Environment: real
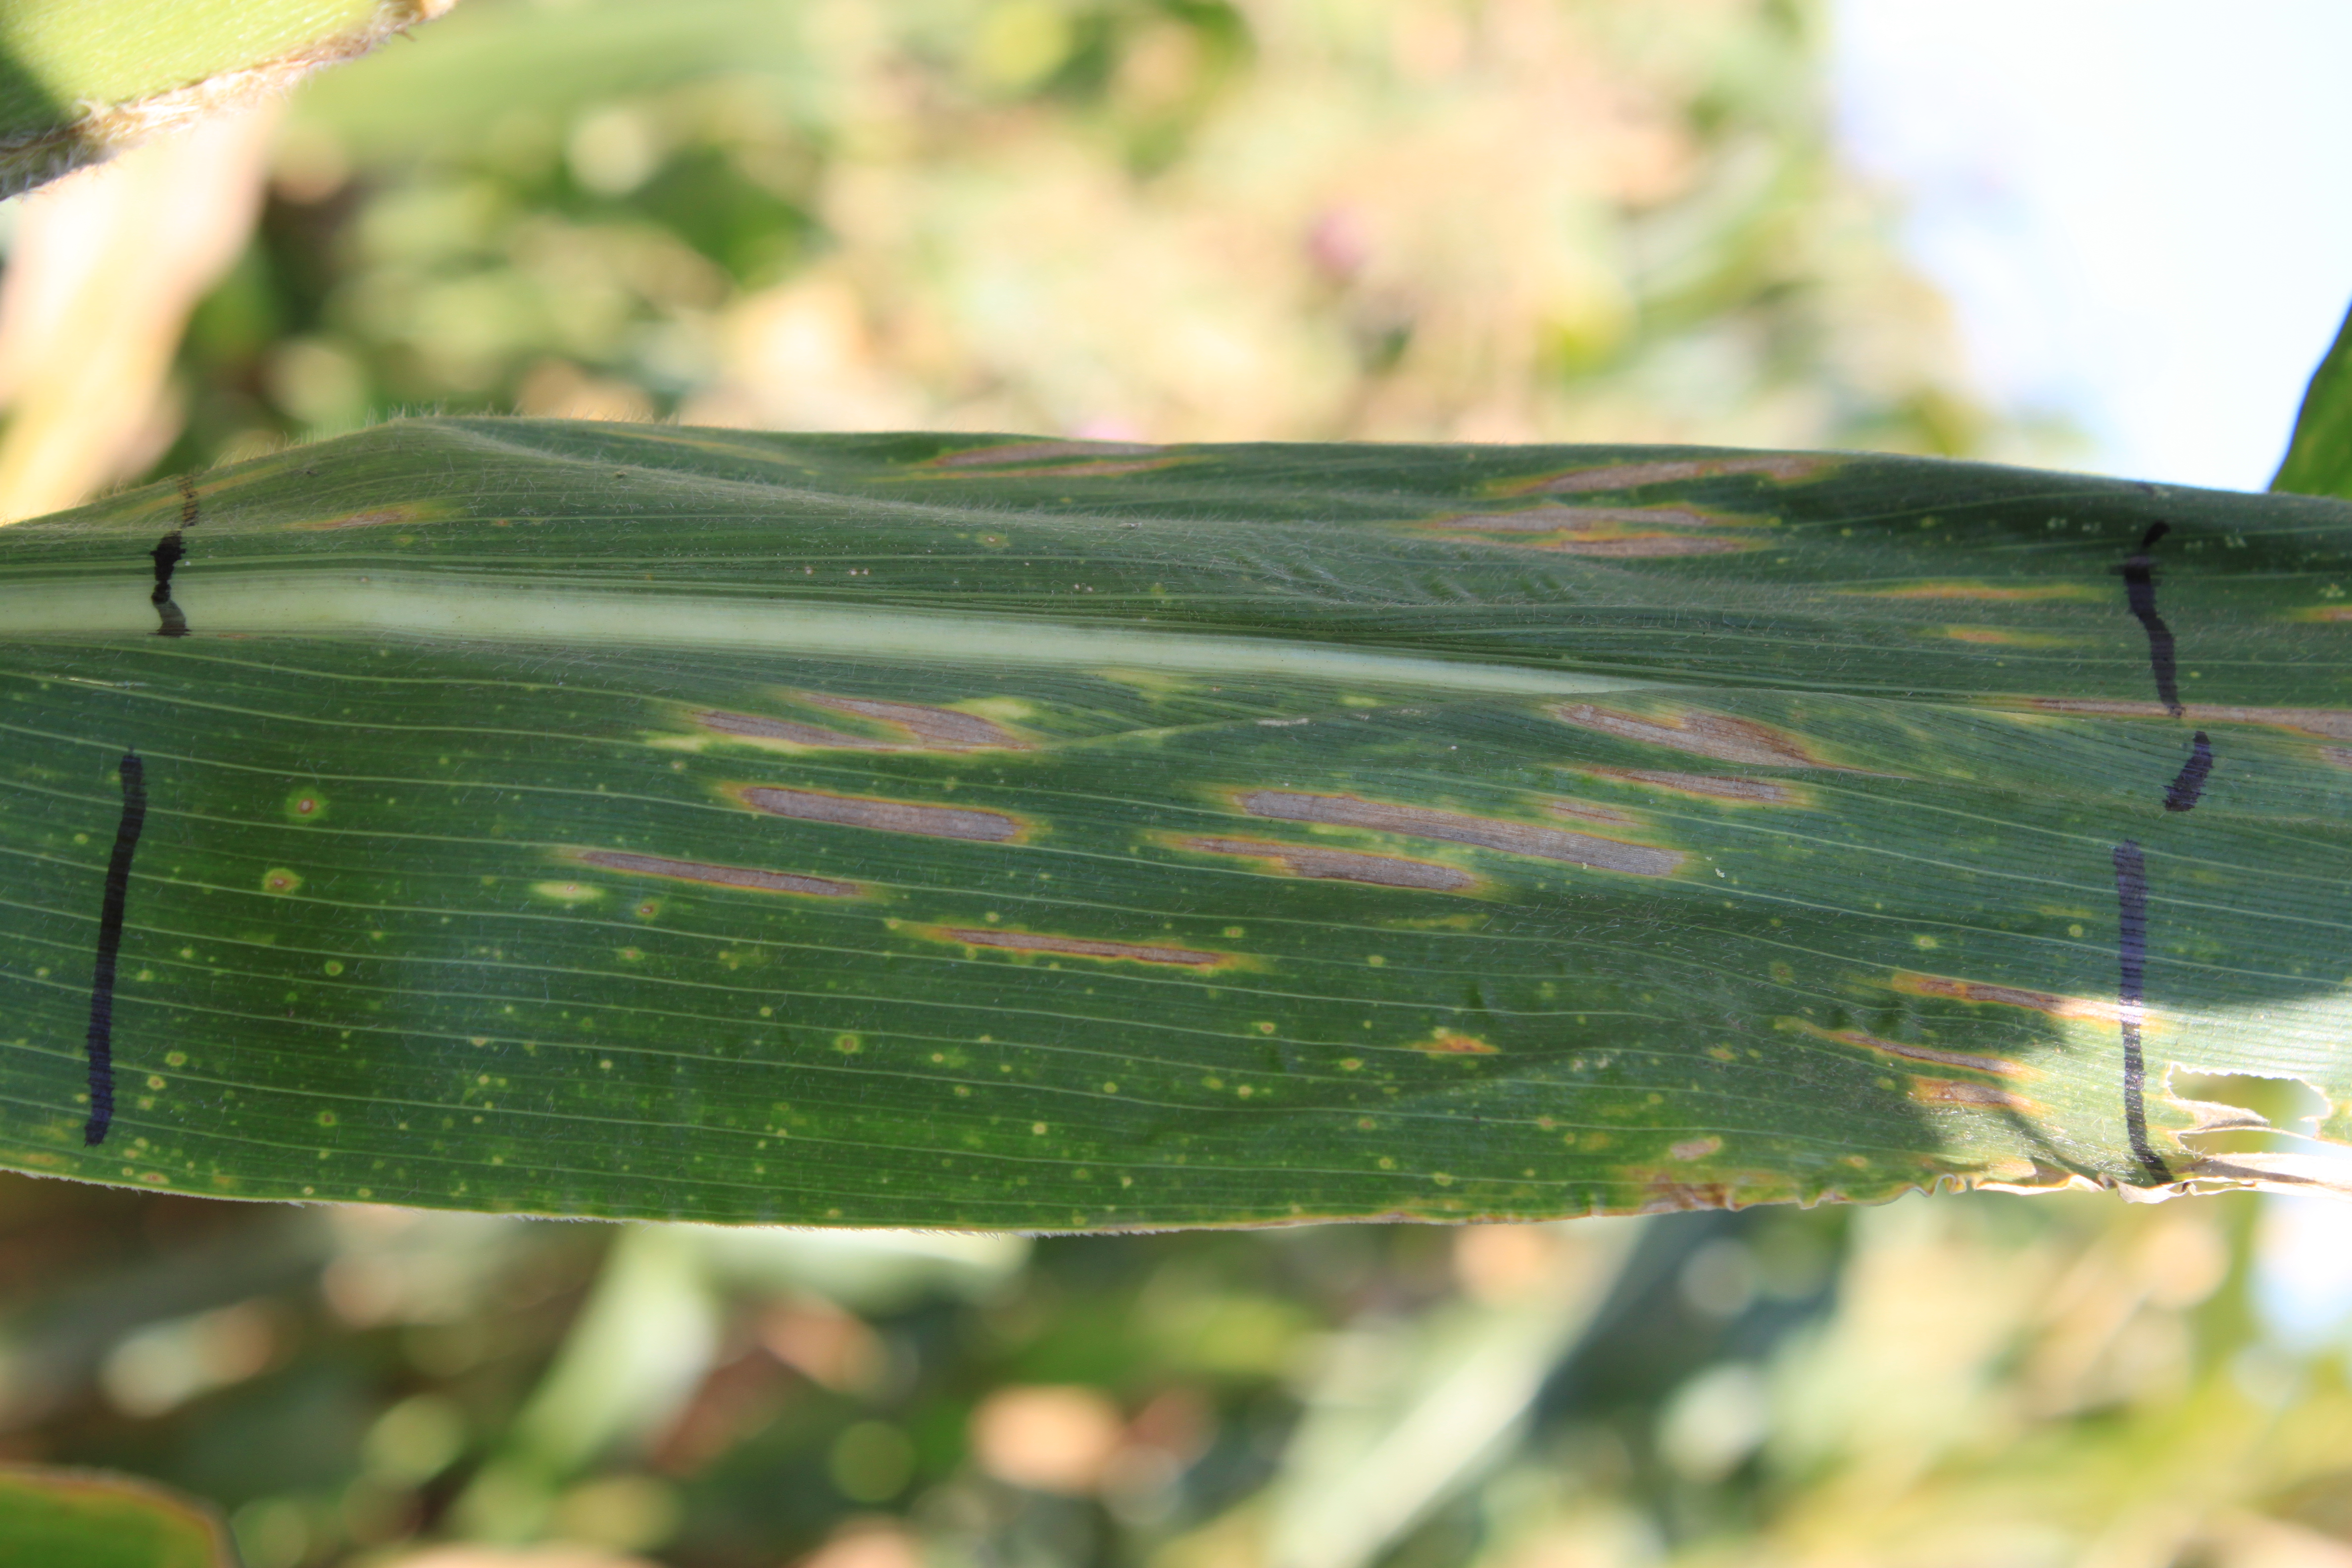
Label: gray_leaf_spot